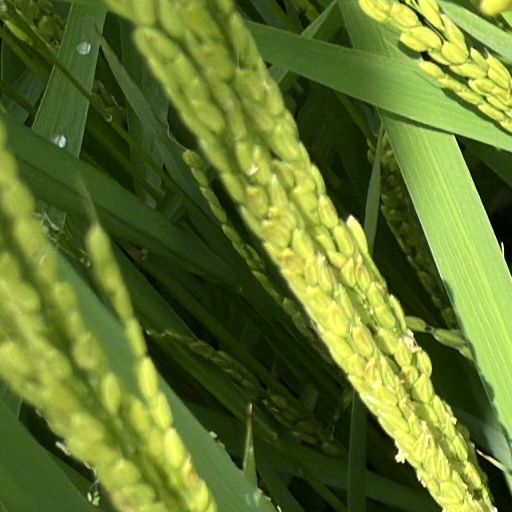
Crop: rice